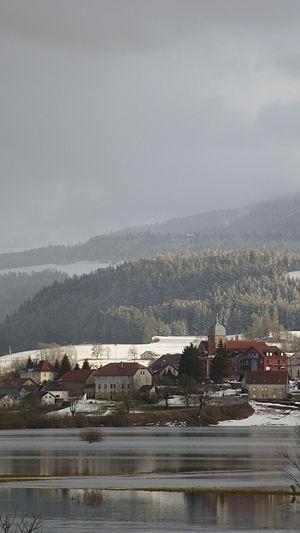
La Haute Vallée du Doubs. Le Val de Morteau inondé. Montlebon. Paysage hivernal.
Montlebon est une commune française située dans le département du Doubs en région Bourgogne-Franche-Comté. Les habitants de la commune sont les Belmontois et Belmontoises.